High-speed photography

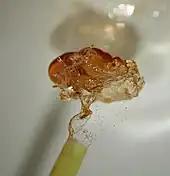
A 5 millisecond capture of coffee blown out of a straw.

Advancing the idea of the stroboscope, researchers began using lasers to stop high-speed motion. Recent advances include the use of High Harmonic Generation to capture images of molecular dynamics down to the scale of the attosecond (10 s).